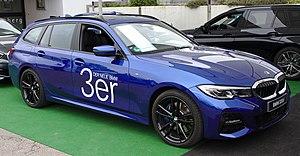
La BMW série 3 est une gamme de voitures berlines et coupés conçus par le constructeur allemand BMW. Cette série prend la succession en mai 1975 de la BMW 2002, reprenant la plupart de ses caractéristiques, tout en lui ajoutant de nombreuses évolutions, notamment au niveau des moteurs. La série 3 était autrefois le plus petit modèle fabriquée par BMW, avant que la place soit prise par la Série 1 en 2004. C'est également le modèle le plus vendu au monde en 2005 dans la catégorie des voitures de luxe de milieu de gamme, comptant ainsi pour près de 40 % des ventes du constructeur germanique.